John Deere

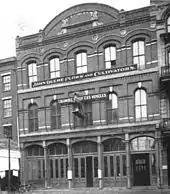
John Deere Plow & Cultivators Co.'s New Orleans House, 1903

Increased competition during the early 1900s from the new International Harvester Company led the company to expand its offerings in the implement business, but the production of gasoline tractors came to define Deere & Company's operations during the 20th century.